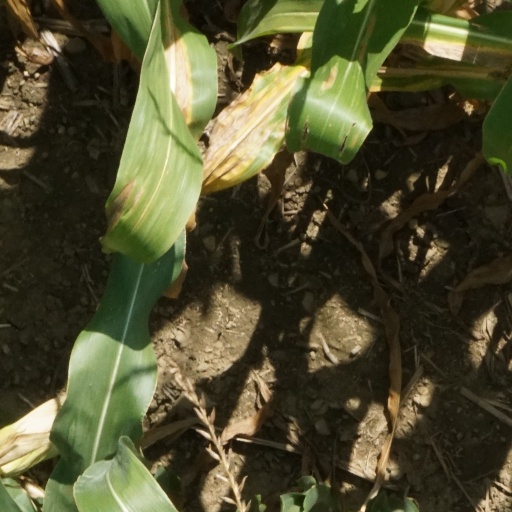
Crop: maize; corn